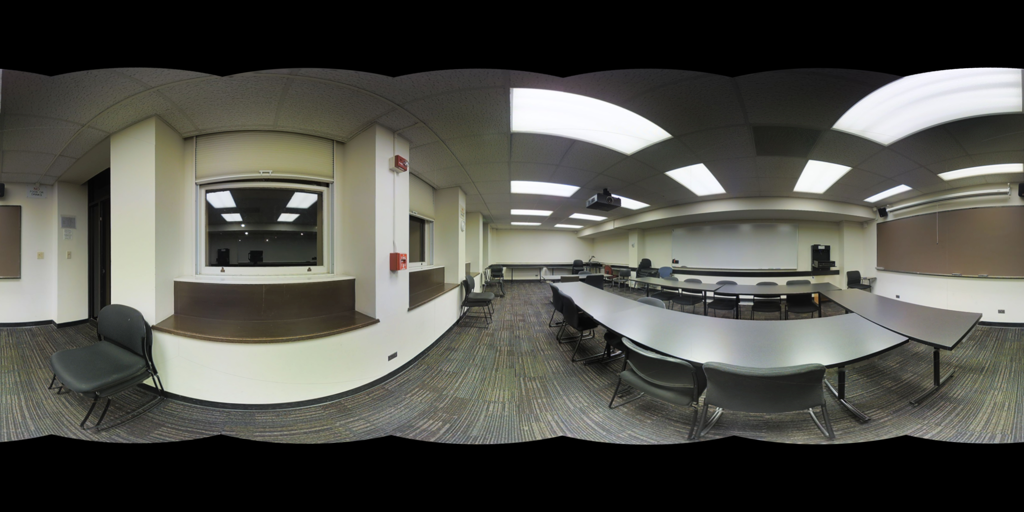
Referred object: Projector on the ceiling

Referred object: the red fire alarm

Referred object: the chair opposite the service window counter